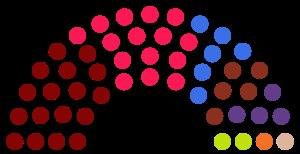
Les élections municipales kosovares de 2017 se tiennent le 22 octobre 2017 ainsi que le 19 novembre dans le cas d'un second tour.